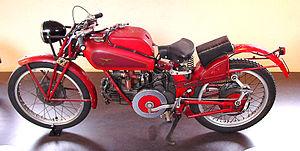
Moto Guzzi est un constructeur de motos italien situé dans la région du lac de Côme, en Lombardie.